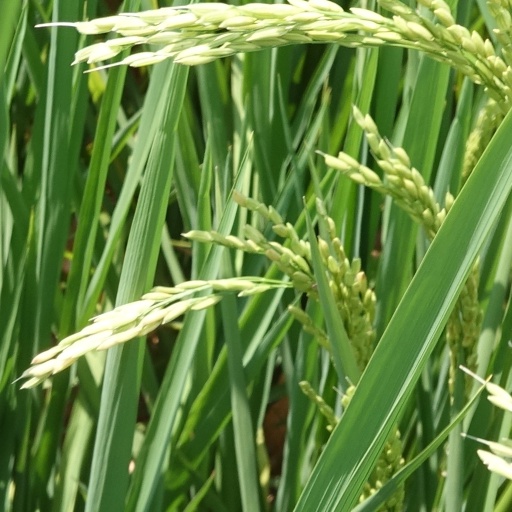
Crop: rice